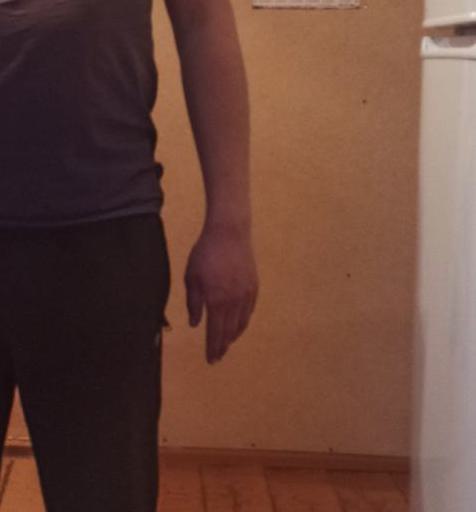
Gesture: no_gesture